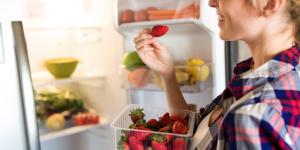
como conservar fresas